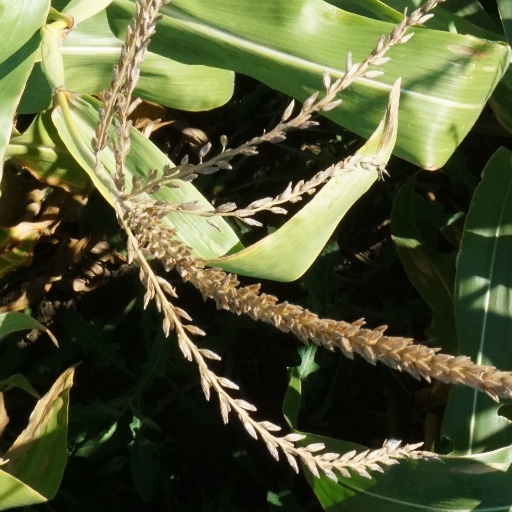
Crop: maize; corn